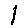
Label: 1